C11orf16

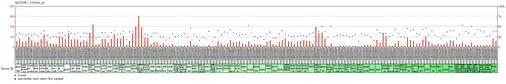
C11orf16 expression in human body sites extracted from NCBI GEO profile

Even though the gene does not have a significant high expression in the mouse brain, it is most expressed in midbrain, isocortex, olfactory areas, and medulla.